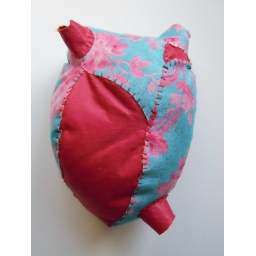
fuchsia chintz, printed fabric in light blue and pink with flowers.